New York Boulders

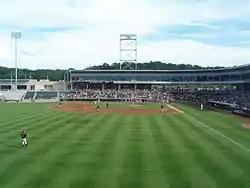
The stadium in 2015

The New York Boulders' stadium is Clover Stadium. It was originally known as Provident Bank Park then as Palisades Credit Union Park and contains 9,362 seats, 16 luxury and 11 loge boxes. The dimensions of the playing field are 323 feet down the left-field line, 313 feet down the right-field line, power alleys of 383 feet, and 403 feet at centerfield. The park also includes a 34-foot x 52-foot scoreboard, as well as a 75-foot ribbon sign board. Other features include special hearing-impaired seating with loudspeakers installed under each seat, a children's playground, and community rooms. The park also contains an indoor batting cage used by players to warm up prior to games which is open to the public during the game.